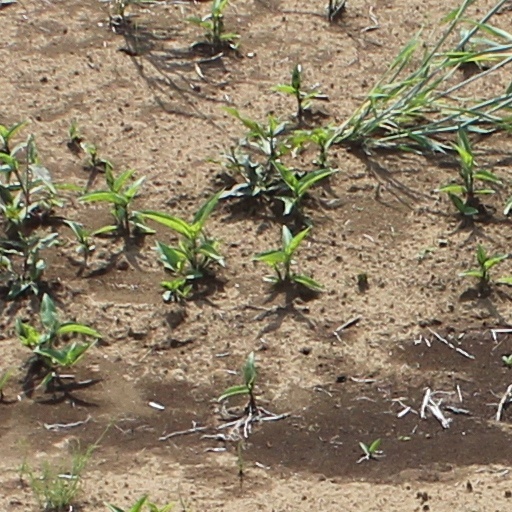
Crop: wheat